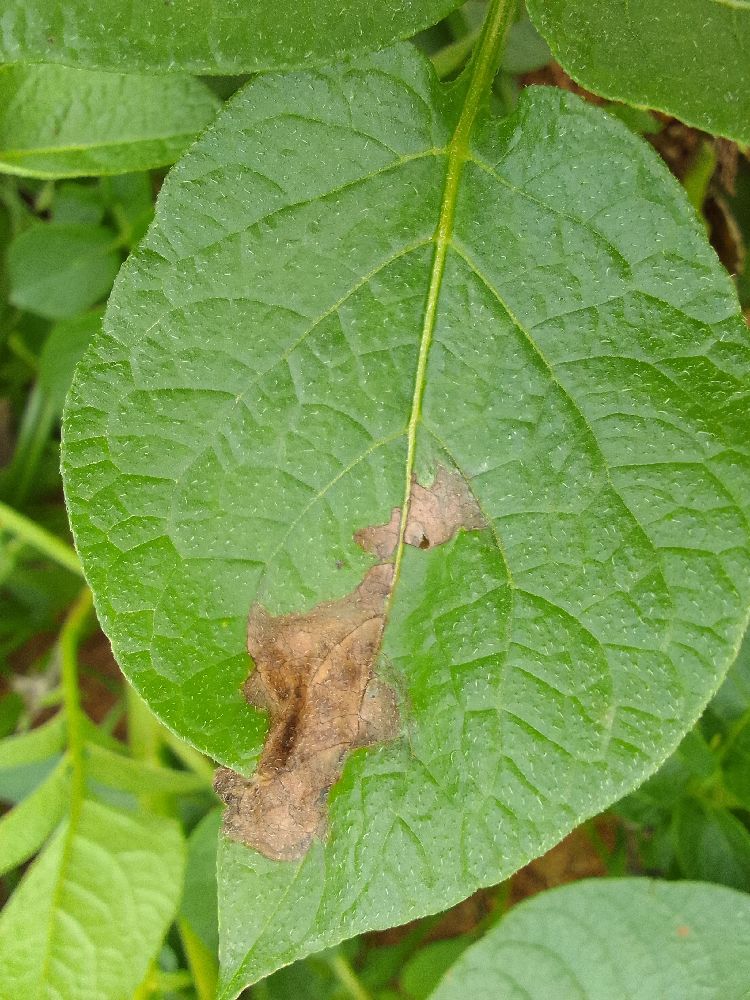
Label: Late blight